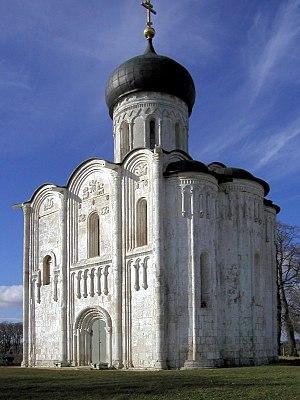
L'architecture de Vladimir et Souzdal ou architecture vladimiro-souzdalienne s'est développée à partir du milieu du XIIᵉ siècle et dans le premier quart du XIIIᵉ siècle dans les villes de Souzdal et de Vladimir, en Russie européenne, ainsi que dans les villes des environs de celles-ci, à Bogolioubovo, Kidekcha, Pereslavl-Zalesski, Iouriev-Polski, toutes en Zalessie, dans l'ancienne Principauté de Vladimir-Souzdal. Ces villes et régions se couvrirent d'églises en grand nombre comme le fait la France aux alentours de l'an 1000. Par leur style, par leur décoration sculptée, elles présentent des points communs entre elles ainsi qu'une origine commune.
La liste des édifices de l'époque pré-mongole de la Rus’ représente un ensemble de bâtiments anciens de la Rus' de Kiev, de la principauté de Novgorod, de le principauté de Smolensk de principauté de Vladimir-Souzdal construits avant les invasions mongoles et conservés jusqu'à la fin du XIXᵉ siècle.